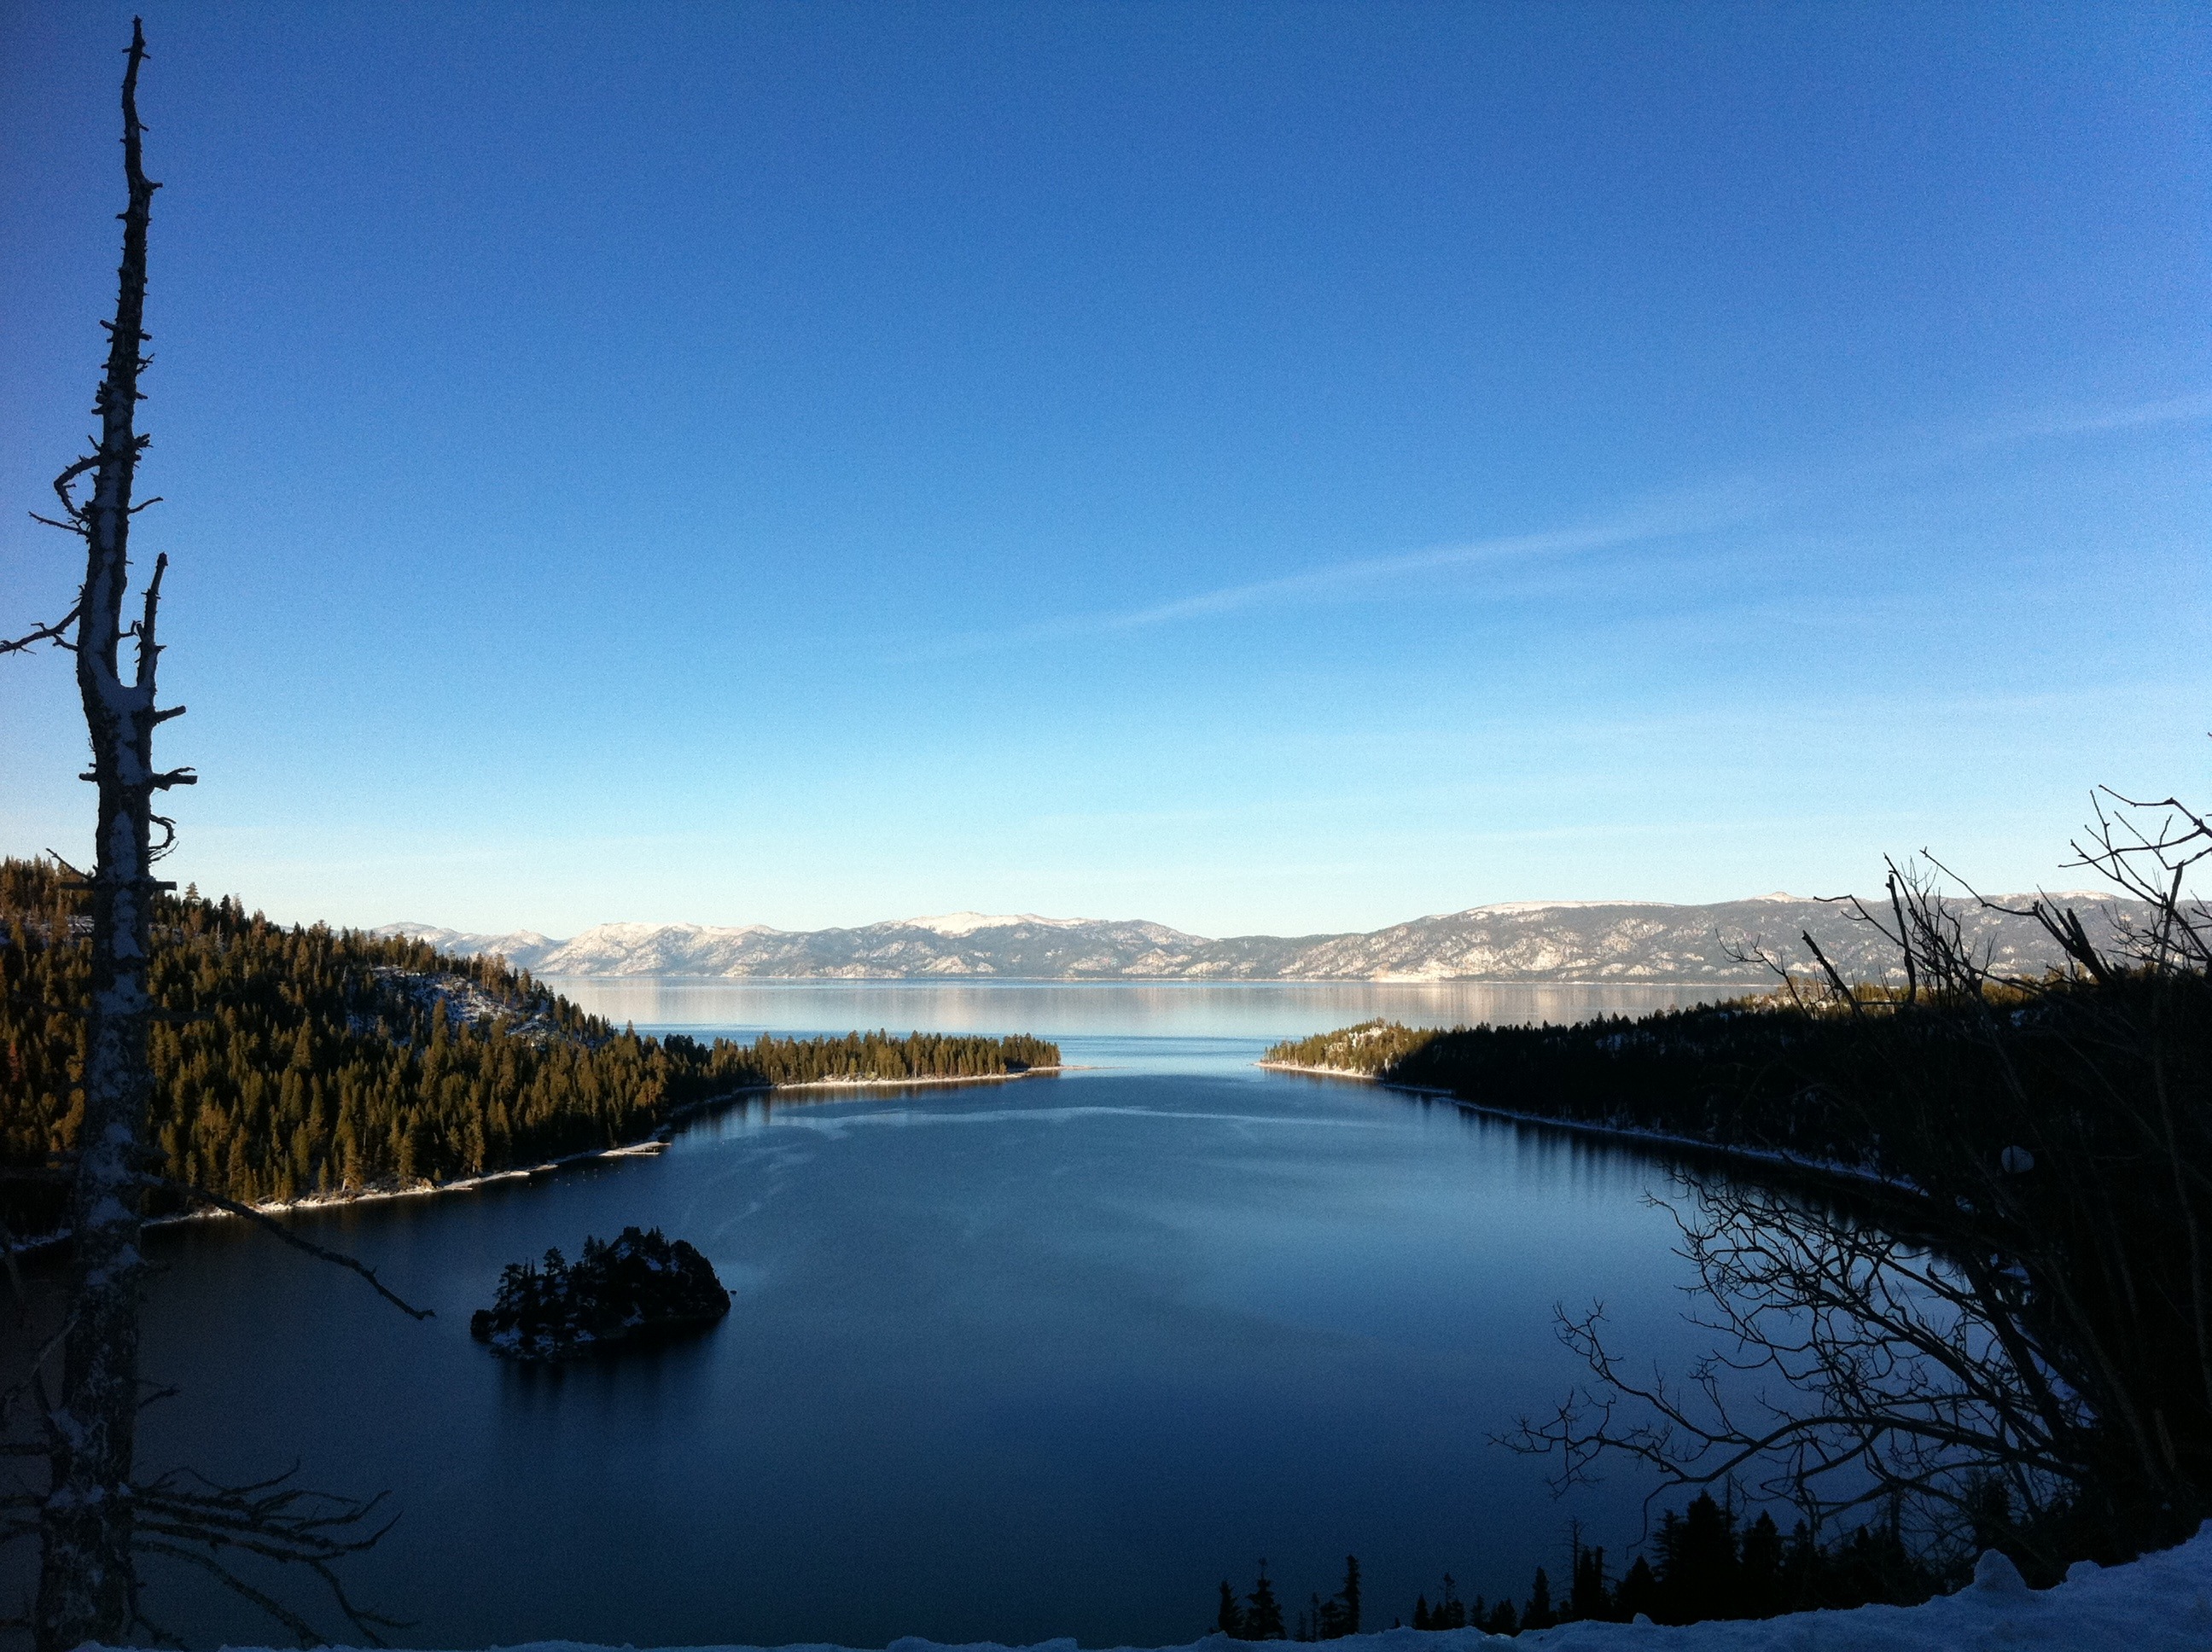
landscape, tree, water, nature, outdoor, wilderness, mountain, snow, winter, cloud, sky, morning, lake, dawn, river, land, mountain range, panorama, dusk, wild, environment, evening, reflection, tranquil, scenic, natural, scenery, weather, reservoir, season, body of water, quiet, loch, crater lake, lake tahoe